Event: Nepal Earthquake
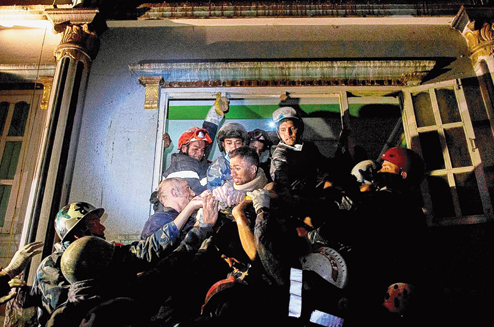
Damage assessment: no_damage